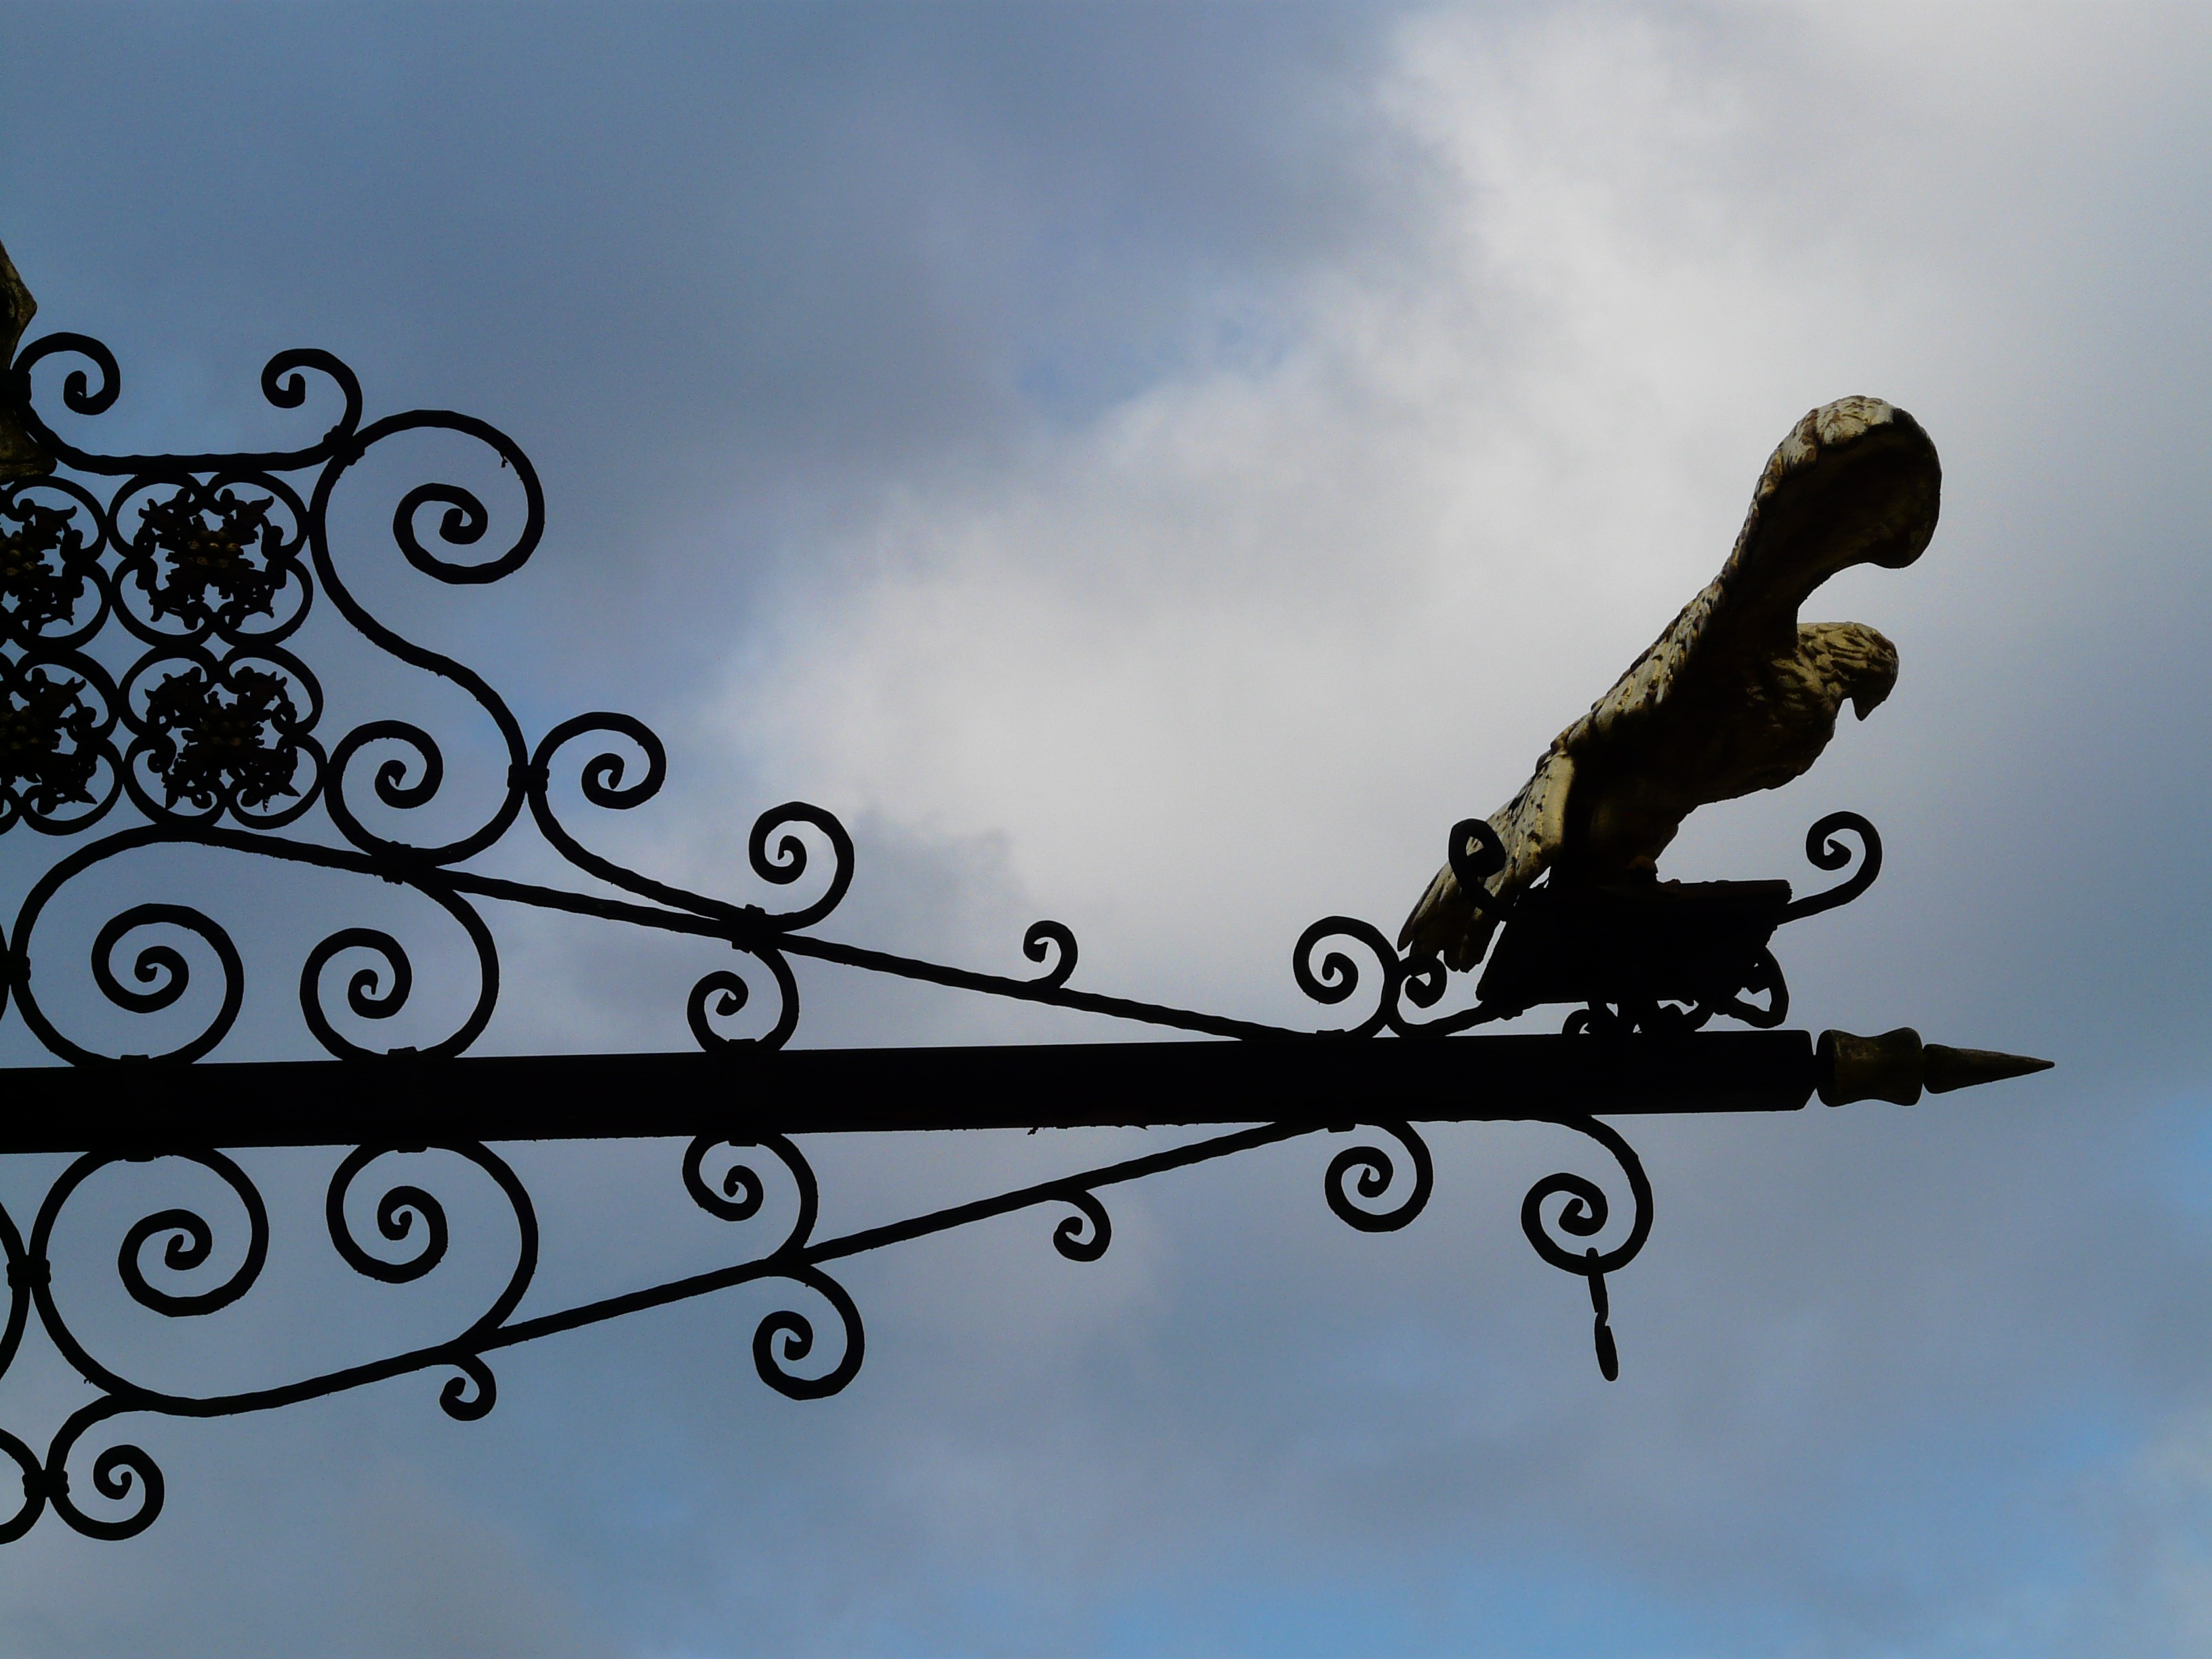
sky, restaurant, advertising, shield, iron, shape, inn, tavern, sideboard, adler, blacksmithing, art forging work, advertising sign, nasal shield